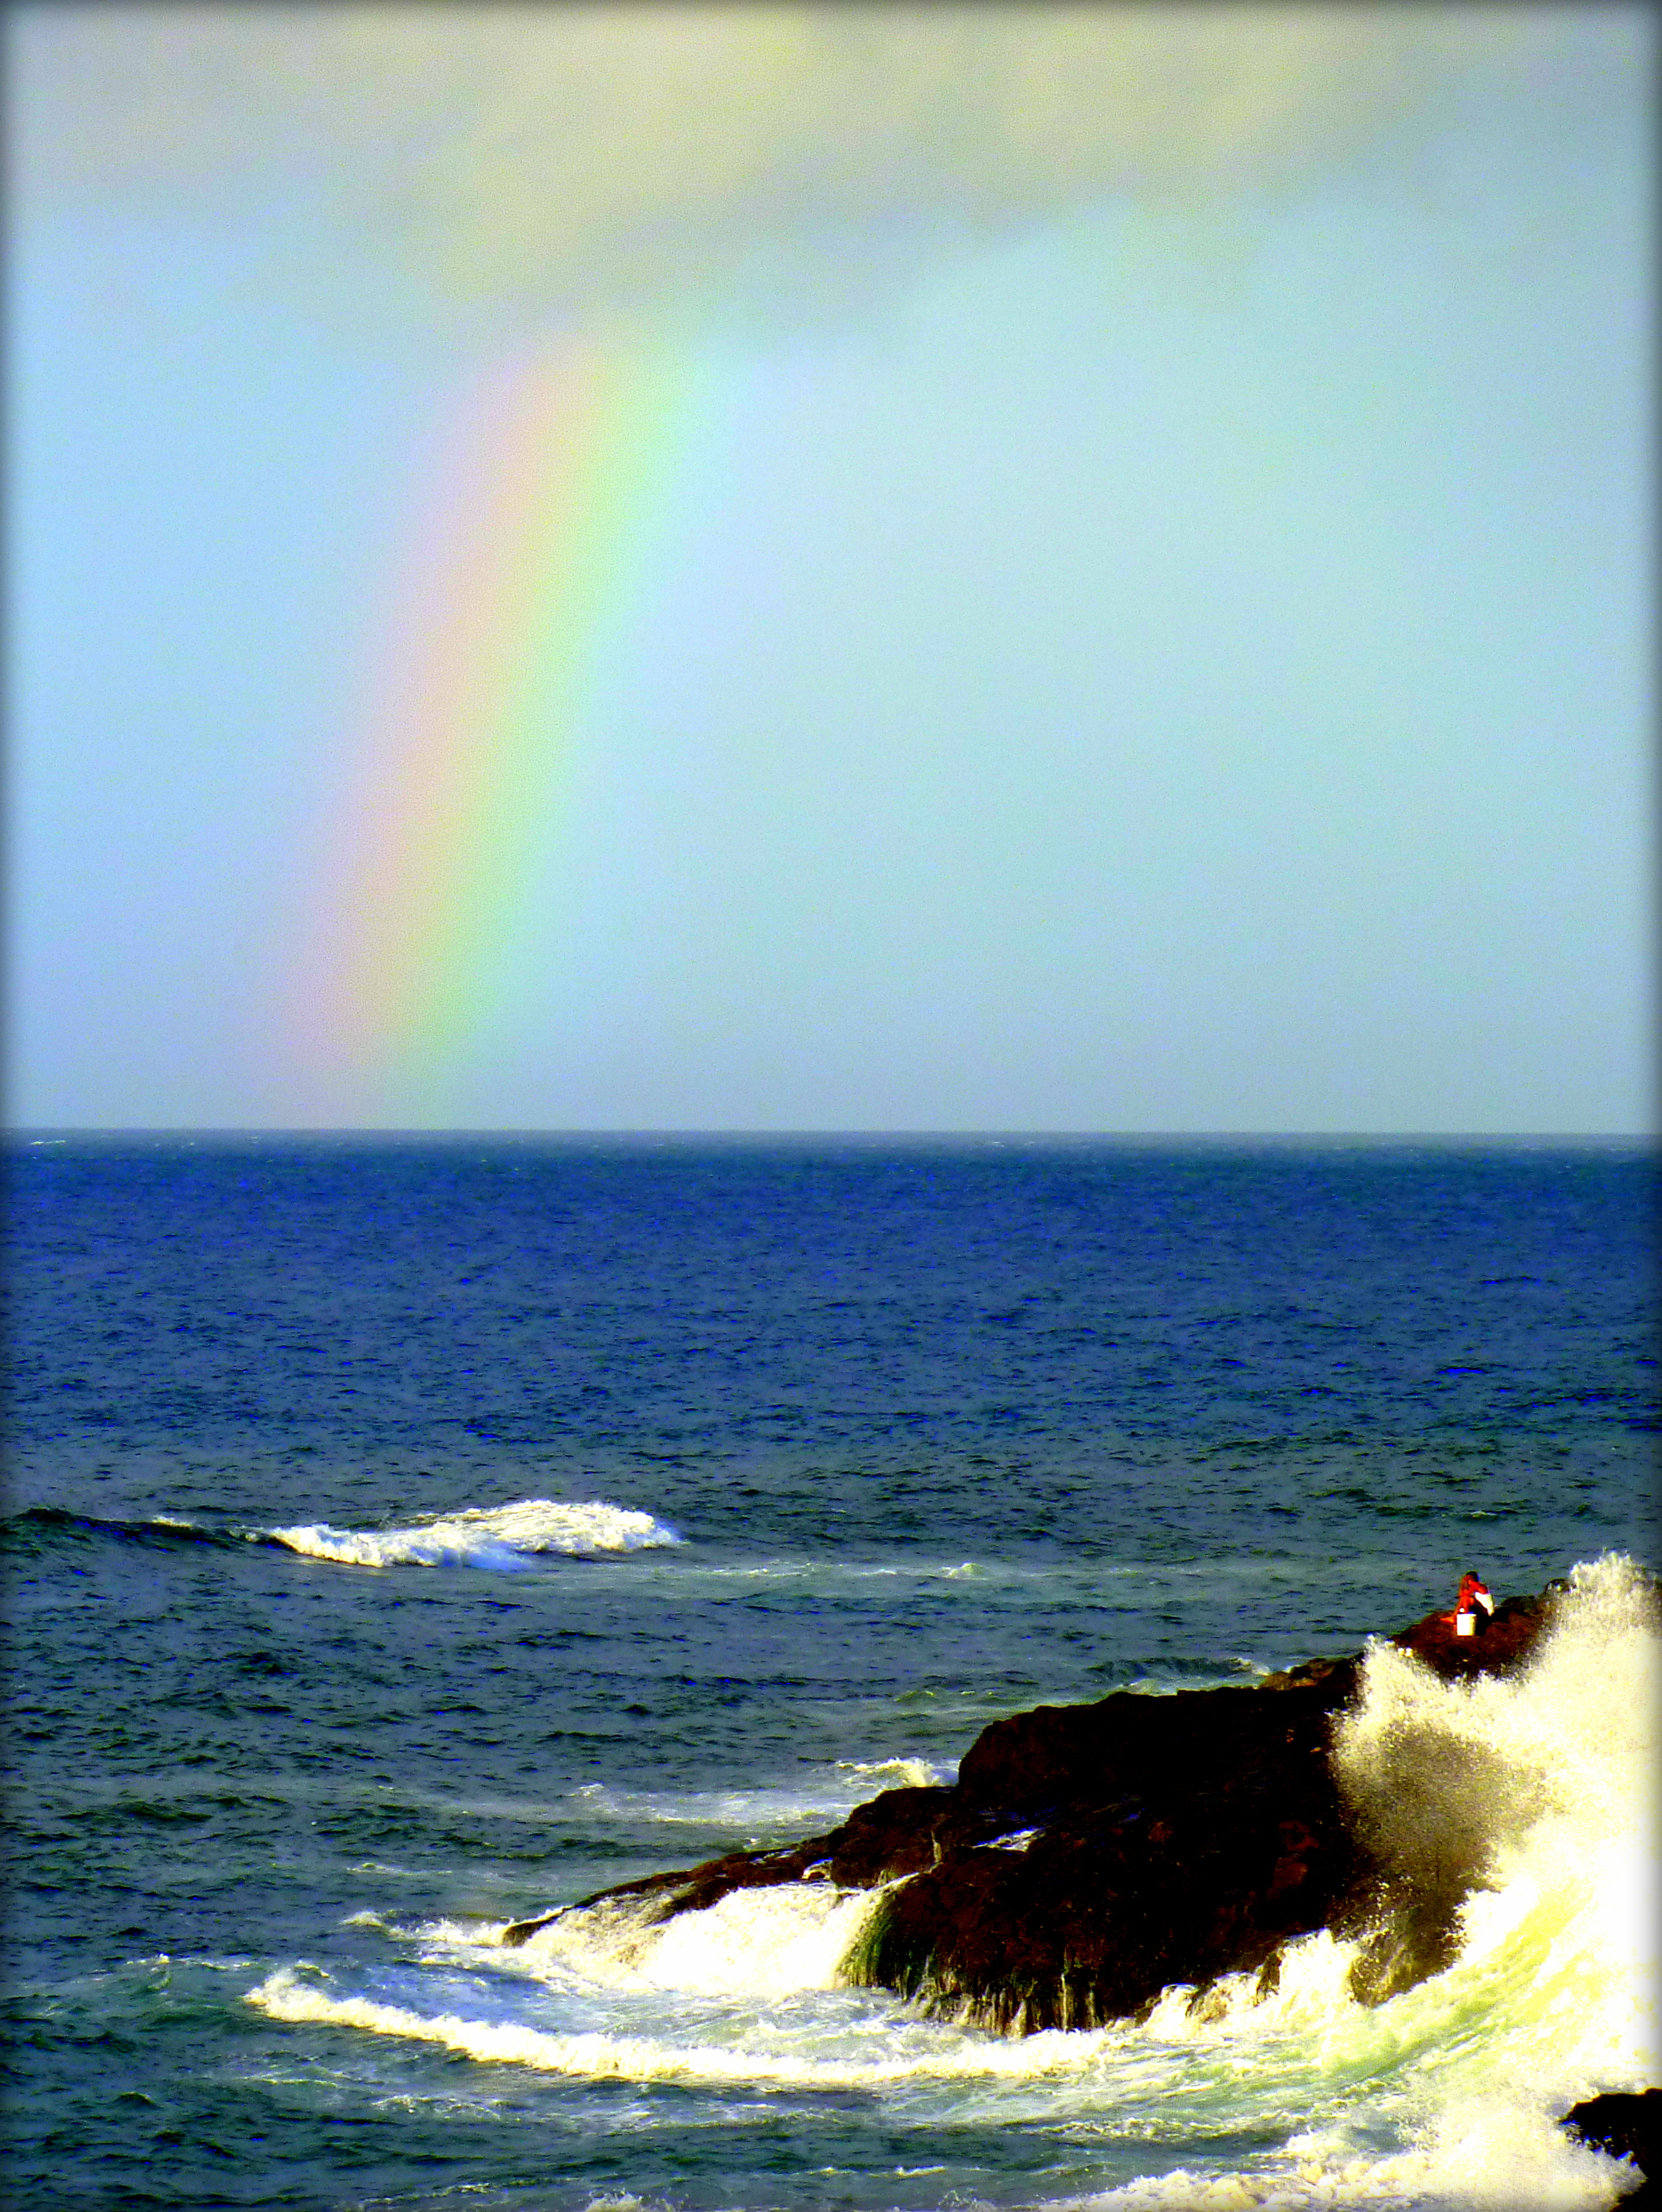
beach, sea, coast, ocean, horizon, cloud, sunset, morning, shore, wave, reflection, terrain, body of water, bahia, brasil, salvador, mercure, wind wave